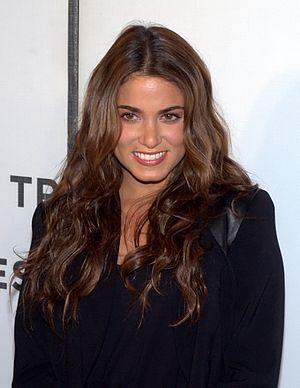
Nicole Houston « Nikki » Reed Somerhalder est une actrice, mannequin, auteure-compositrice-interprète, réalisatrice de clips et scénariste américaine.